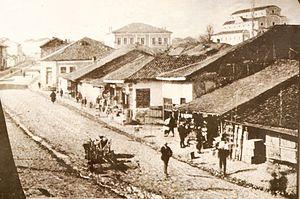
Gjilan en albanais et Gnjilane en serbe latin est une ville et une commune/municipalité du Kosovo. Elles font partie du district de Gjilan/Gnjilane ou du district de Kosovo-Pomoravlje. En 1991, la commune/municipalité comptait 103 675 habitants, dont une majorité d'Albanais. En 2009, la population de la commune/municipalité était estimée par l'OSCE à 130 000 habitants. Selon le recensement kosovar de 2011, la commune compte 90 015 habitants.